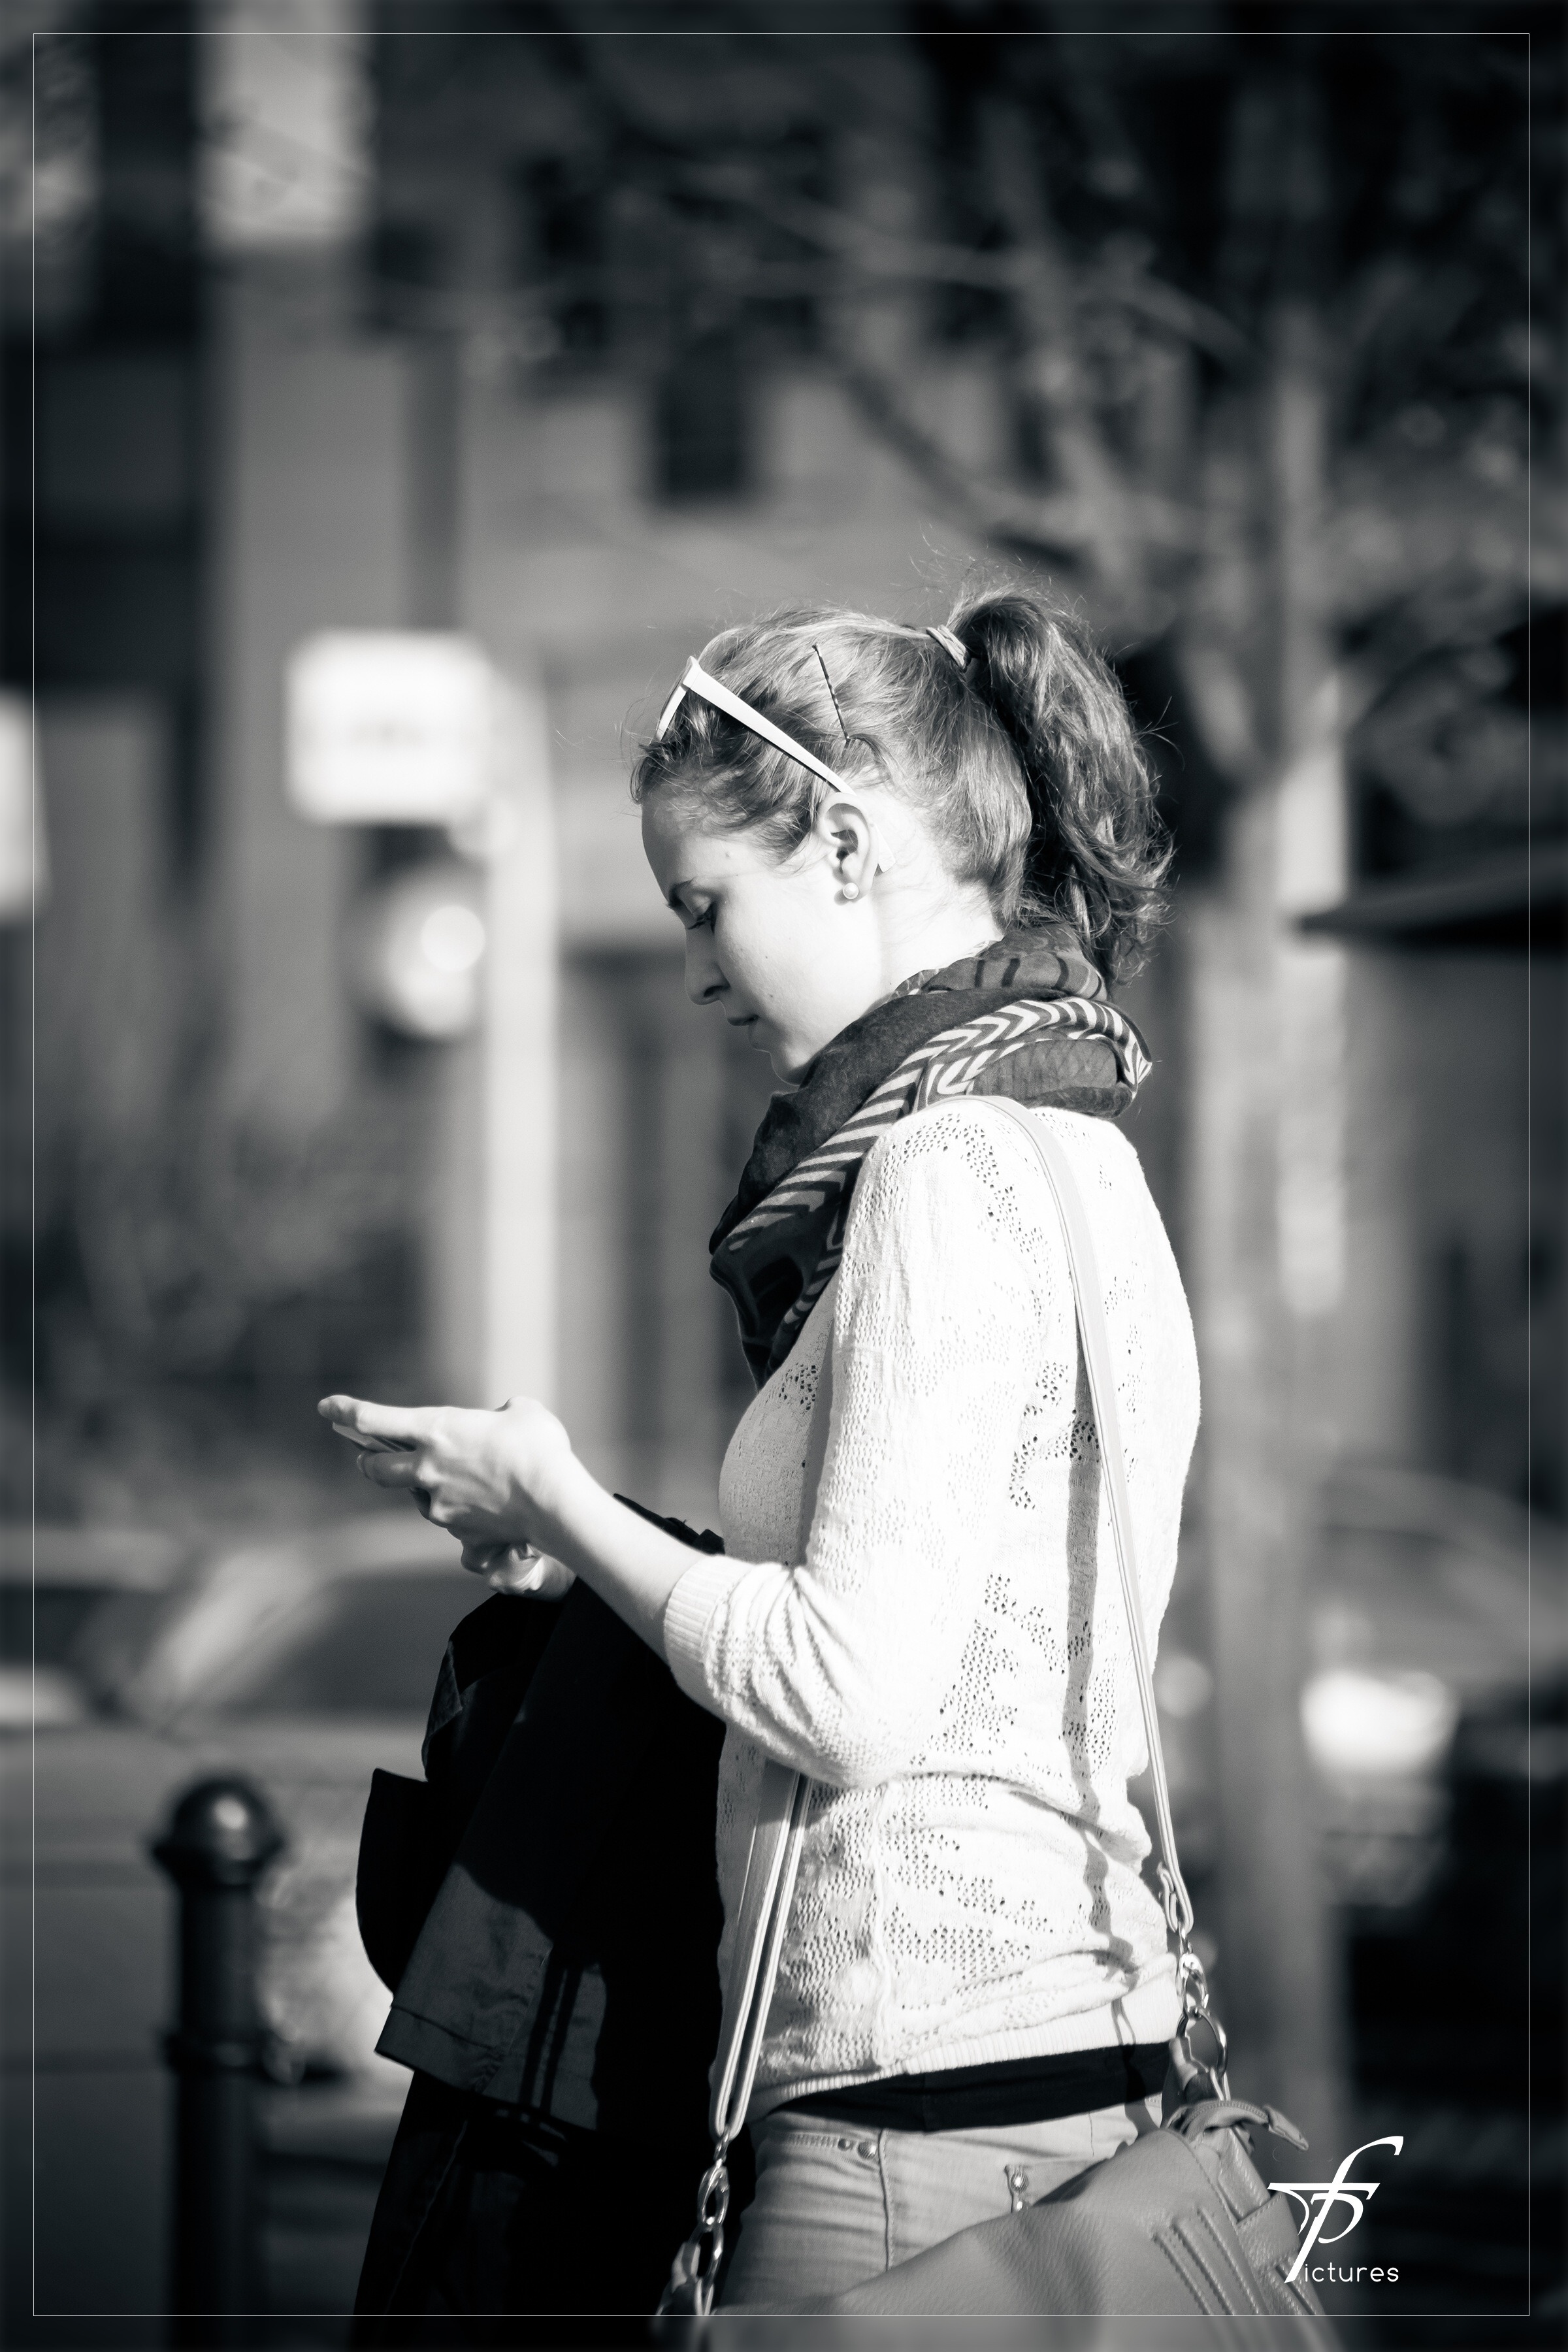
black and white, people, girl, woman, hair, white, photography, downtown, portrait, model, young, sitting, fashion, clothing, black, monochrome, lady, women, photograph, beauty, attractive, gorgeous, glamour, photo shoot, street life, monochrome photography, portrait photography, film noir, human positions